Romanian Naval Forces

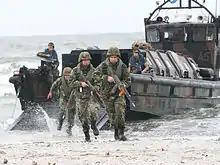
Soldiers from the 307th Marine Infantry Regiment disembark from a Dutch landing ship at Vadu beach during a military exercise

The 307th Marine Infantry Regiment is the coastal defence unit of the Romanian Navy. The unit was formed in the mid-1970s for the defence of the Danube Delta and Romanian Black Sea shore. It was initially located at 2 Mai village near Mangalia, but since 1975 the Marine Battalion was moved to Babadag, Tulcea County. "The 307th Marine Infantry Regiment is destined to carry out military operations in an amphibious river and lagoon environment, the security of objectives in the coastal area, the Danube Delta and the support of local authorities in case of a civil emergency." Its base is near Babadag military training range and is subordinated to the Riverine Flotilla.